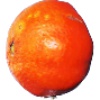
Label: clementine